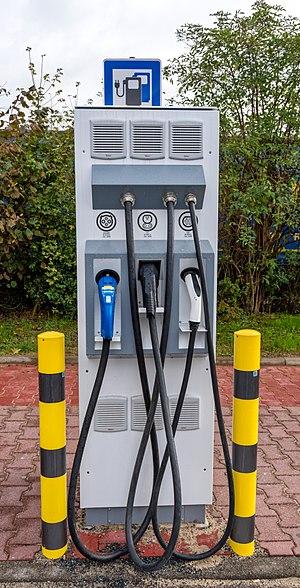
Une station de recharge de véhicules est une infrastructure équipée d'une — ou plusieurs — borne de recharge permettant la recharge des véhicules électriques. La borne comporte au minimum un point de charge qui est matérialisé par un socle de prise. Une borne peut comporter deux points de charge et il existe des bornes doubles qui comportent donc quatre points de charge.